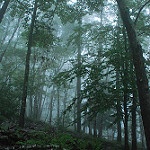
Label: forest